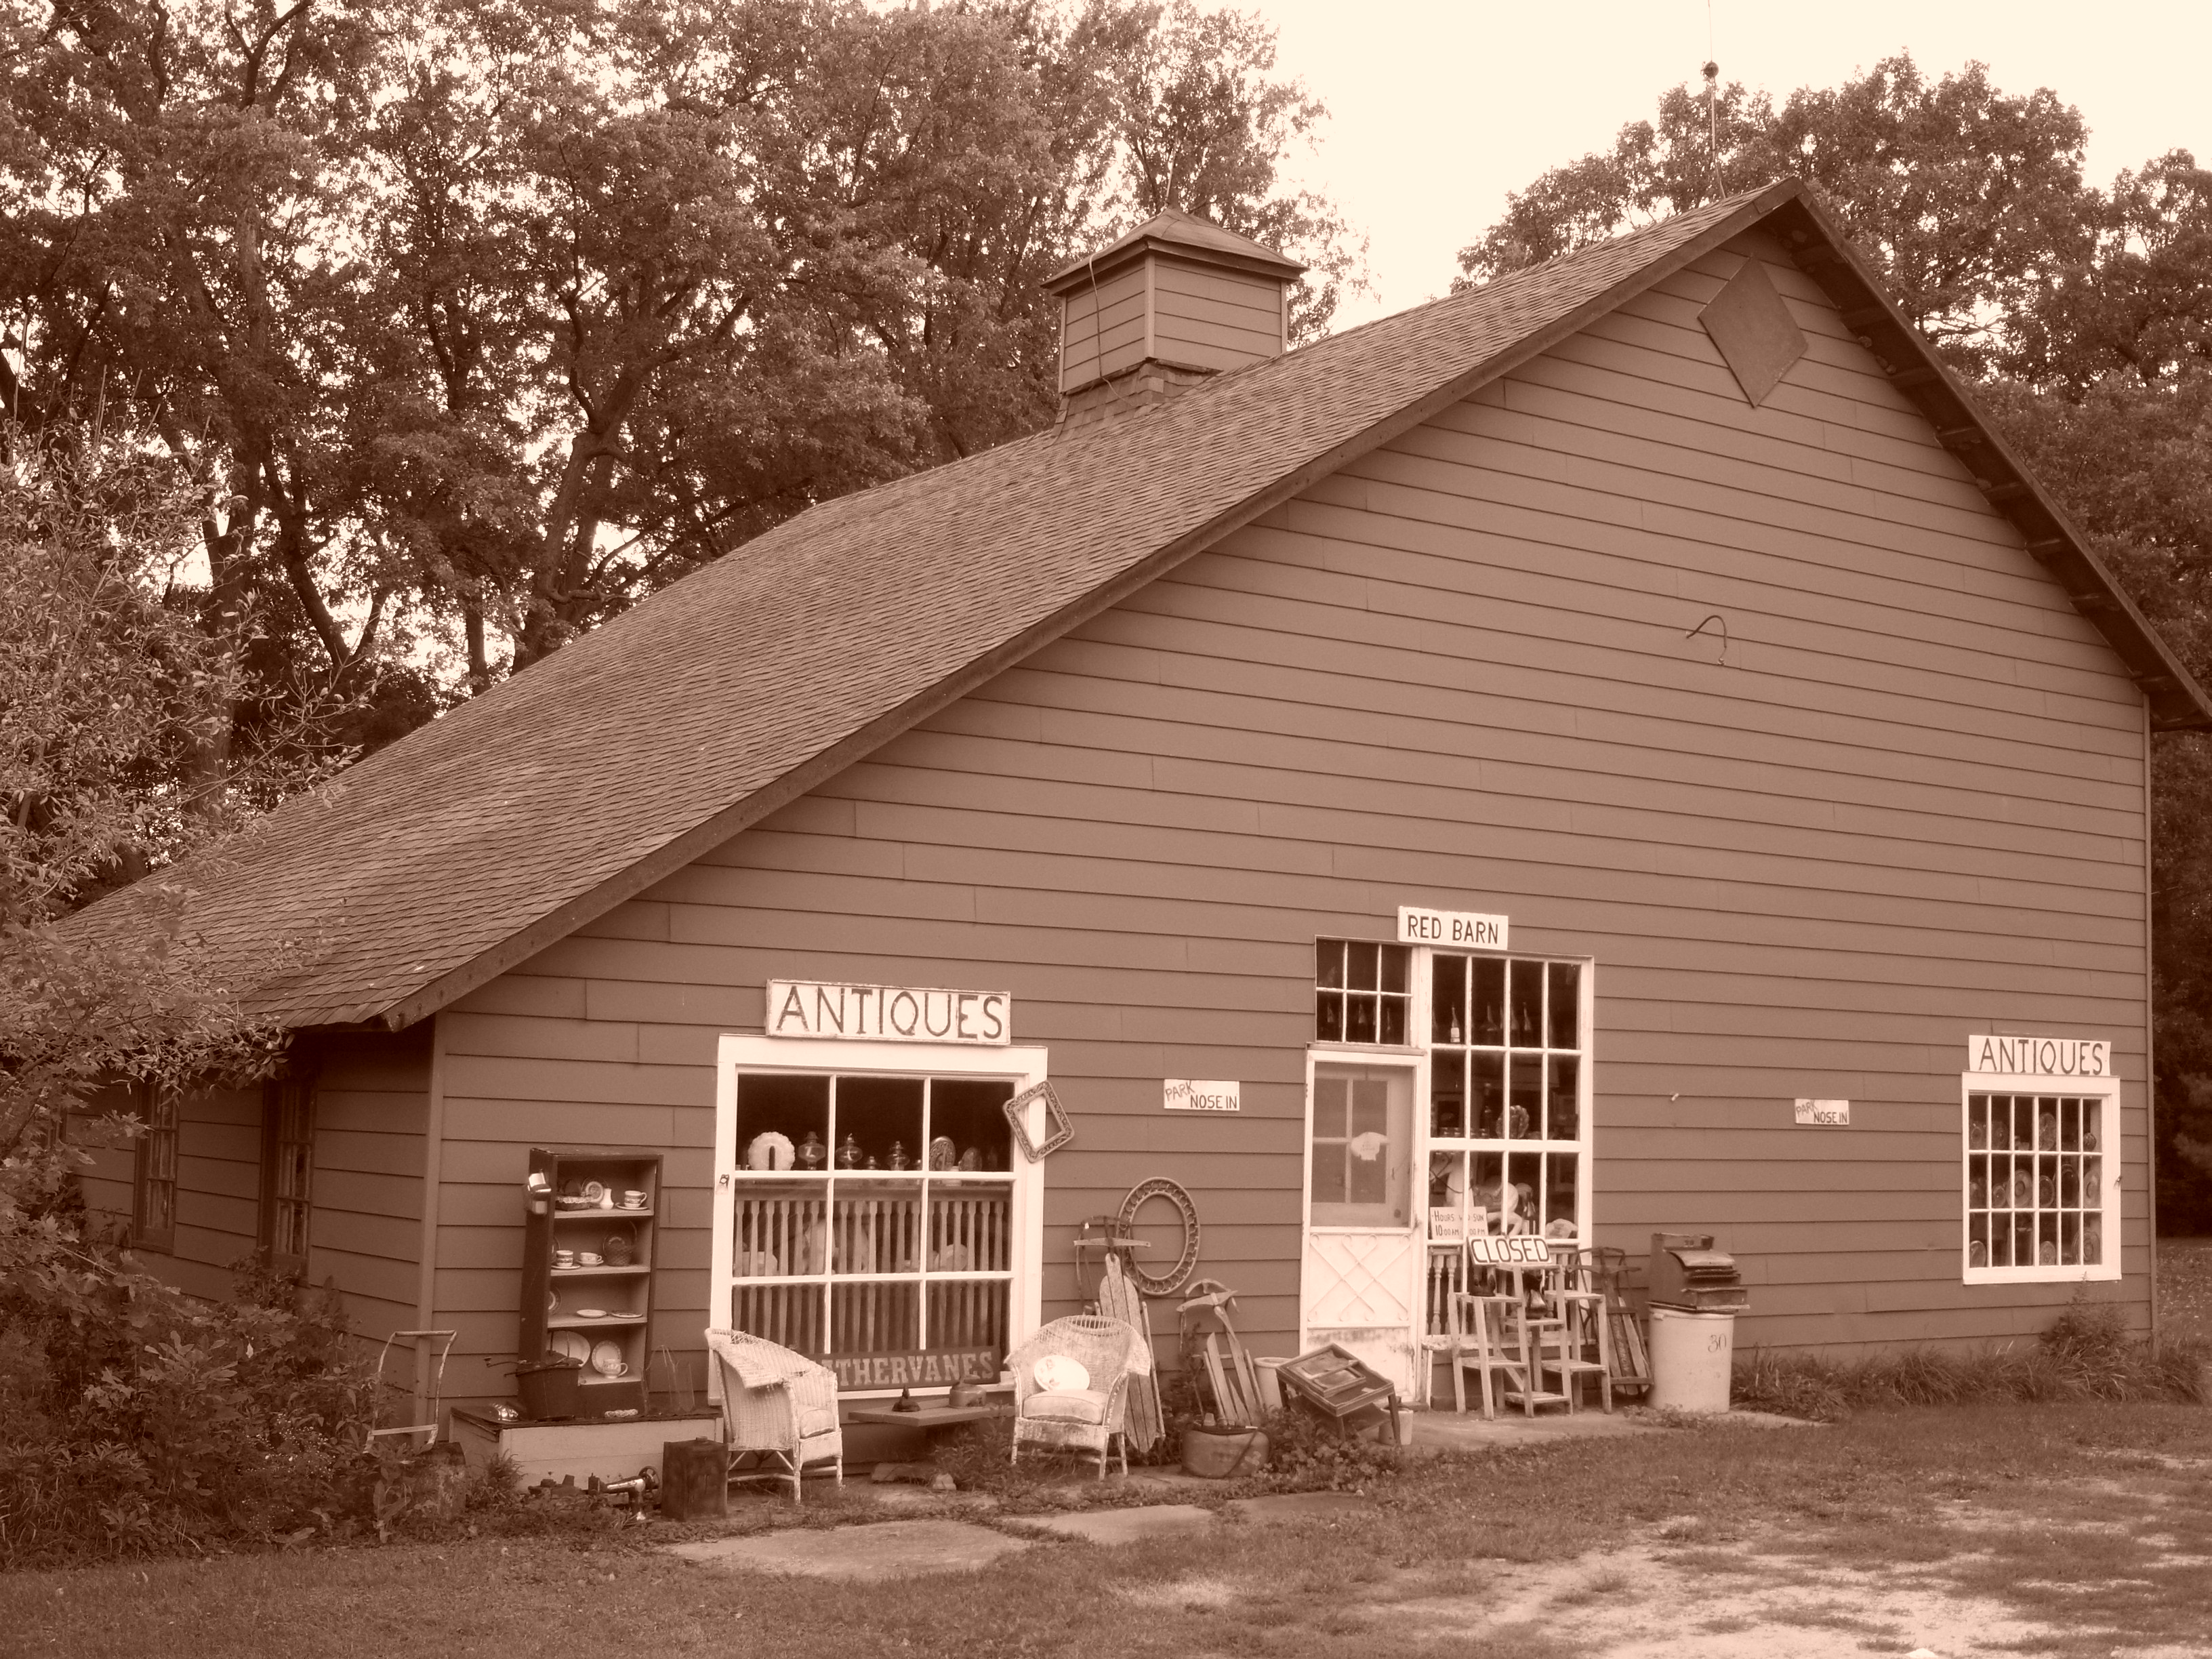
architecture, wood, house, building, barn, home, cottage, facade, monochrome, farmhouse, history, estate, siding, wisconsin, kenoshacounty, pleasantprairie, antiqueshops, rural area, residential area